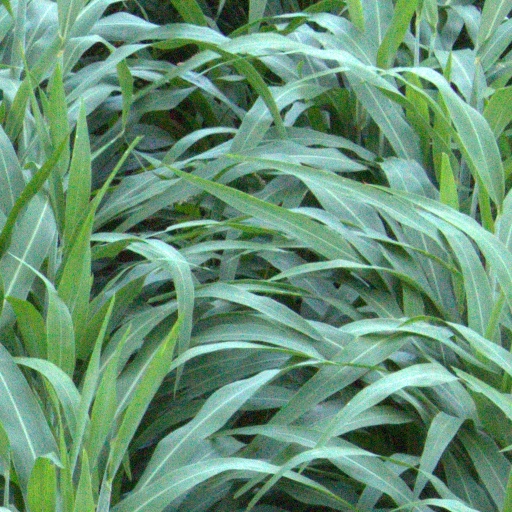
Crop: sorghum